Appanur

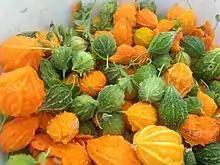
Smaller variety of bitter gourd grown at Appanur.

Total population of the village is 2328, of whom males are 1178 and females are 1150. Overall literacy rate is 52.02%, male literacy rate is 64.69% and female literacy rate is 39.04%, according to the 2001 census.